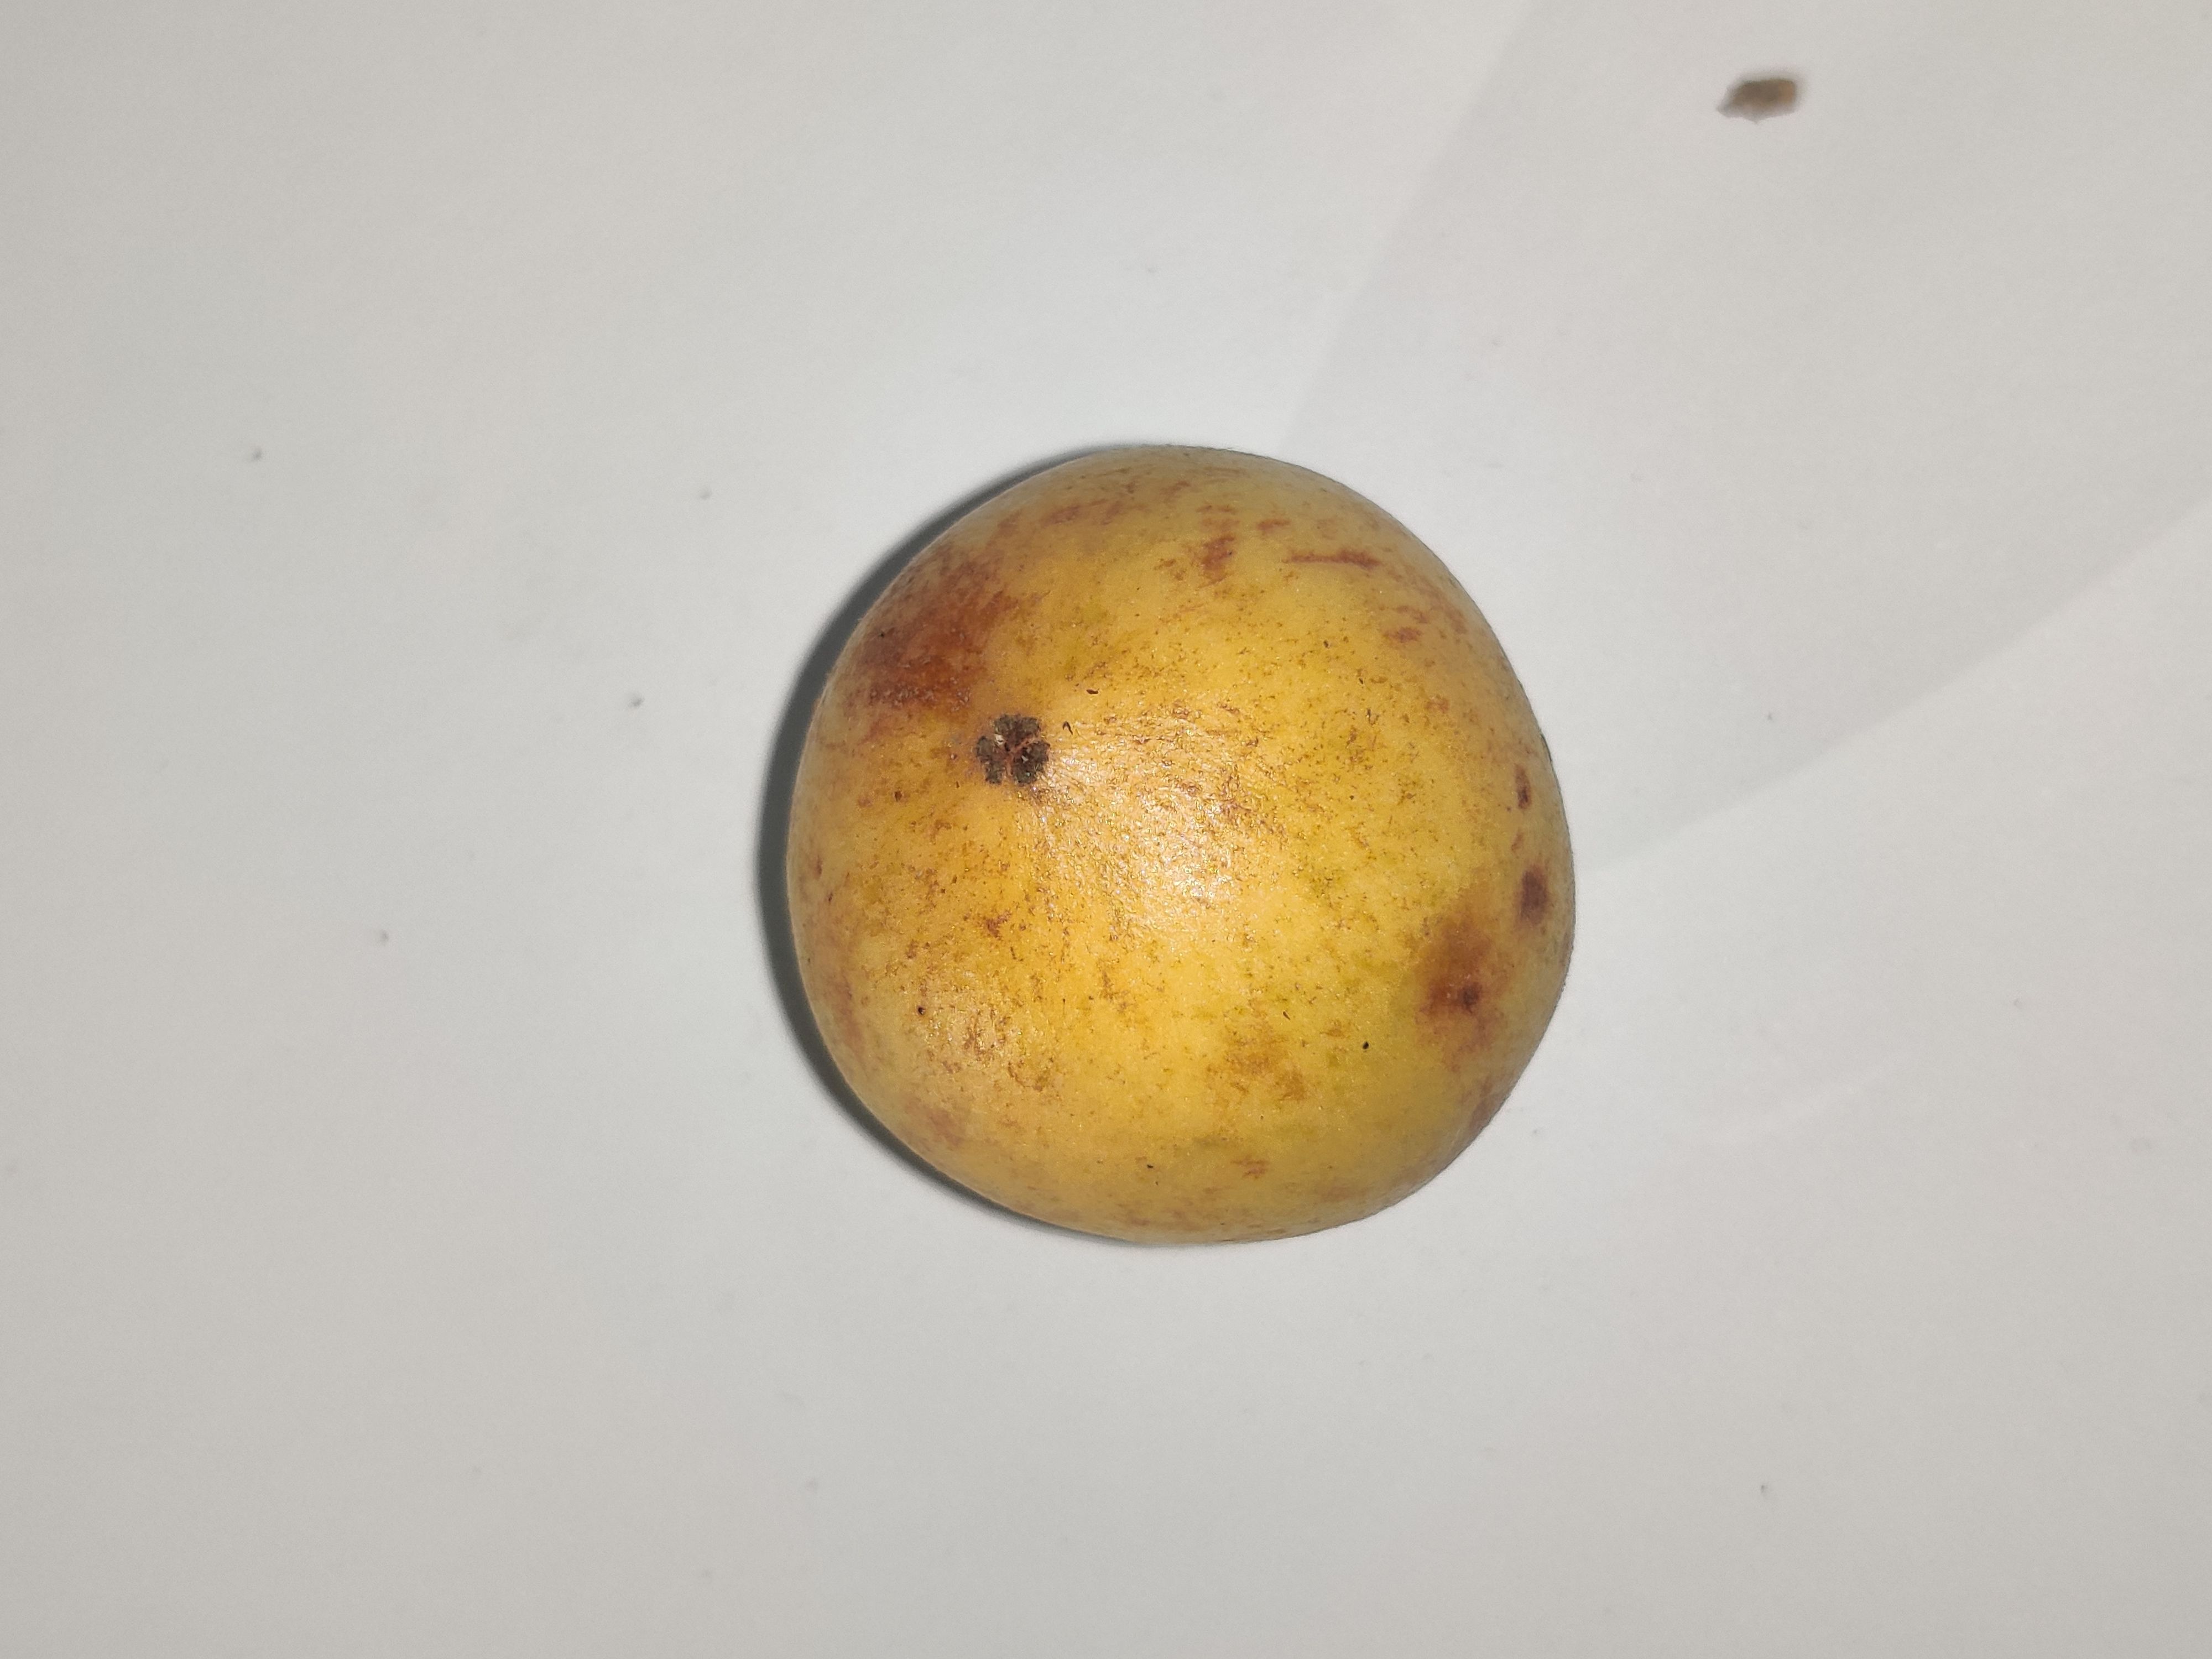
Fruit: burmese-grape
Grade: 1st-grade